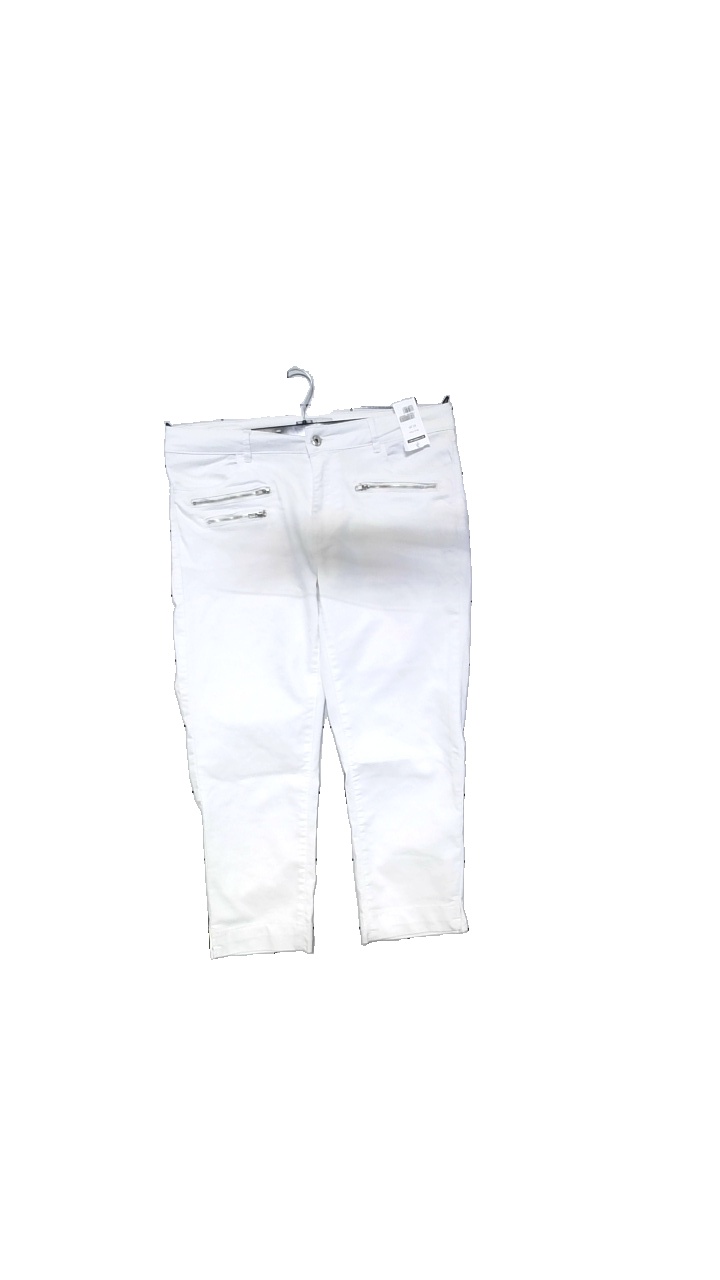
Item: Trousers (Ladies)
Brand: Agnes Collection
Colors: White
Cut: Regular, Loose
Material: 95% polyester, 5% elastane
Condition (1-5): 4
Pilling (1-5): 3
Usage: Reuse
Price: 50-100